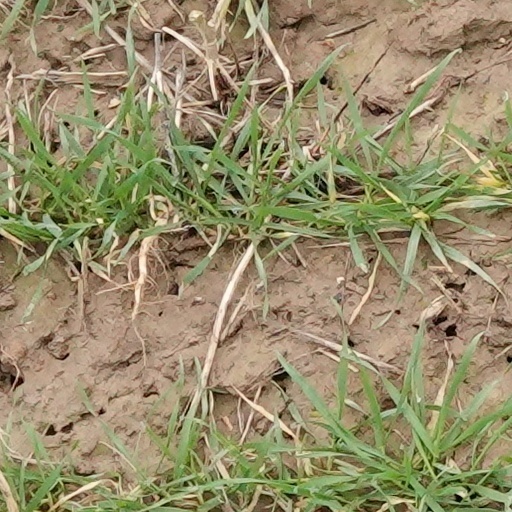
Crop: wheat